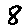
Label: 8